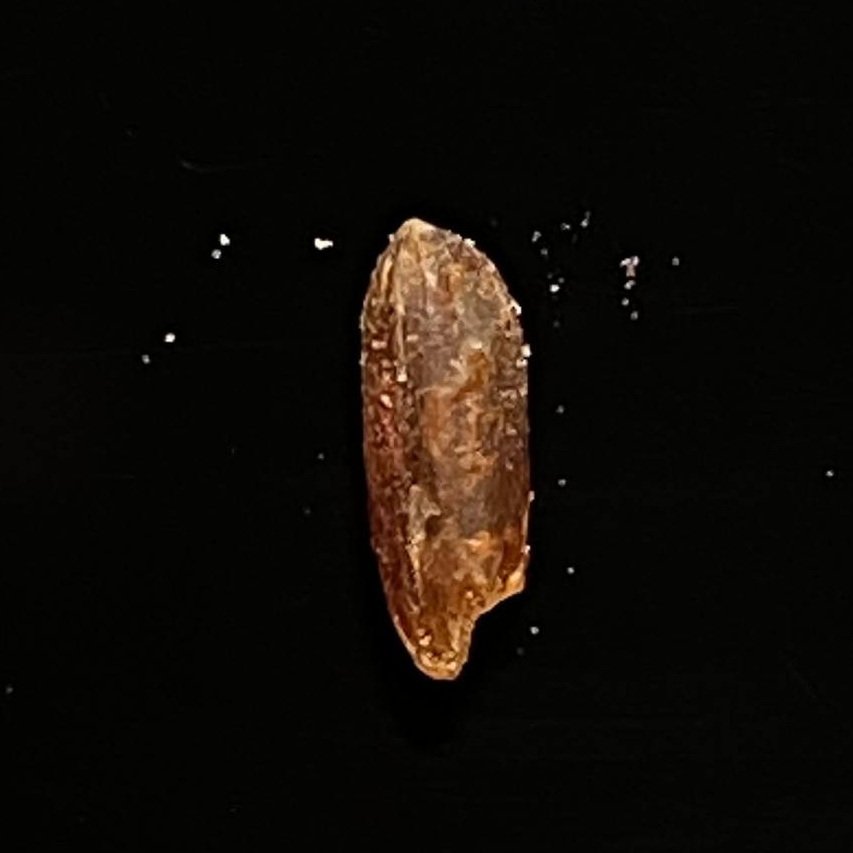
Rice variety: Ganjiya